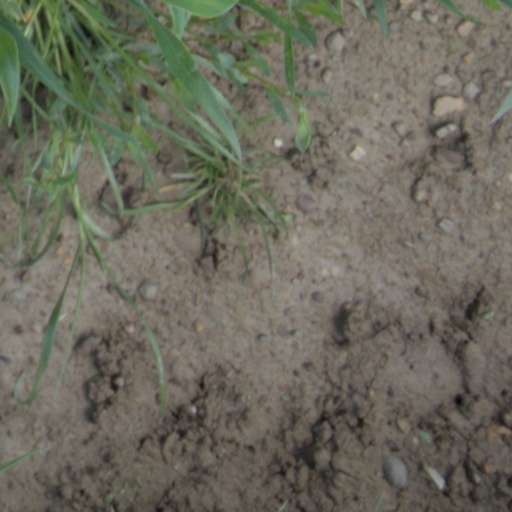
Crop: wheat